Ojibwe religion

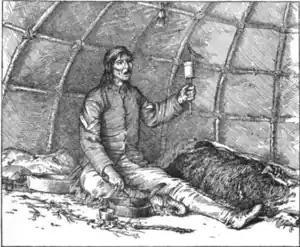
An illustration of a midewiwin ritual first published in 1891

Tobacco is frequently used as an offering; tobacco is considered suitable as a gift, either as an expression of thanks or of supplication, for "manitouk" or human elders. It might be given as an offering to calm stormy waters, to placate animals that a hunter has slain, or as an offering to the earth when cutting herbs. In some cases it is simply placed on the ground or into water, at other times will be smoked in a pipe or burned in a fire. The method of disposal may reflect the identity of the "manitouk" it is directed towards; burning tobacco will help it reach the thunderbirds in the sky, while placing it on the ground will make it accessible to Mishebeshu.